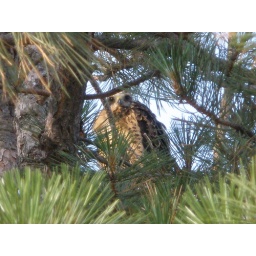
Baby hawk in tree behind #2 tee box